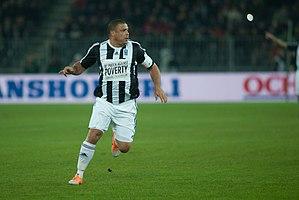
Football against poverty 2014 - Ronaldo